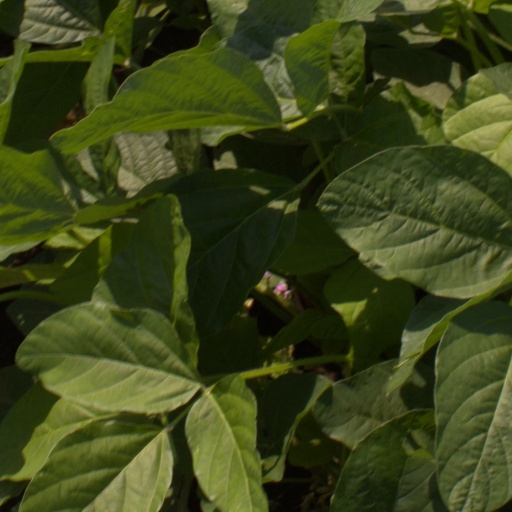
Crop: soybean